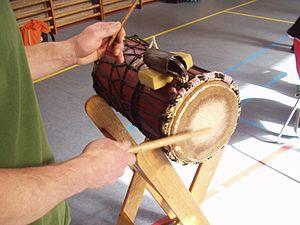
Les dum dum sont des instruments à percussion de l'ancien empire mandingue qui regroupe la Guinée, l'Est du Mali, l'Ouest du Burkina Faso et le Nord de la Côte d'Ivoire.